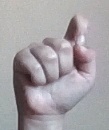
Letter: fa